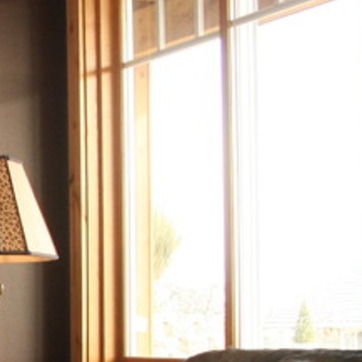
Material: glass